BMO Noire

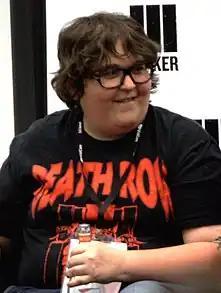
The episode also marks the return of Andy Milonakis as N.E.P.T.R.

"BMO Noire" was written and storyboarded by Tom Herpich and Skyler Page, from a story developed by series creator Pendleton Ward, Patrick McHale, and Kent Osborne. The beginning and ending of the episode feature Finn and Jake going on a strange and unexplored adventure (at least within the context of this episode). However, the fifth season episode "Princess Potluck" explains where Finn and Jake went. When "BMO Noire" was being storyboarded, Herpich and Page knew that Finn and Jake's adventure would later be explored, but they were assured by Osborne to not worry about it.